History of laptops

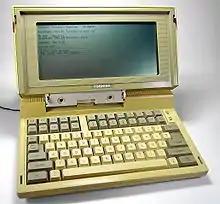
Toshiba T1100 (1985)

Data General's introduction of the Data General/One (DG-1) in 1984 is one of the few cases of a minicomputer company introducing a breakthrough PC product. Considered genuinely portable, rather than "luggable", it was a nine-pound battery-powered MS-DOS machine equipped with dual -inch diskettes, a 79-key full-stroke keyboard, 128 KB to 512 KB of RAM, and a monochrome LCD screen capable of either the full-sized standard 80×25 characters or full CGA graphics (640×200).